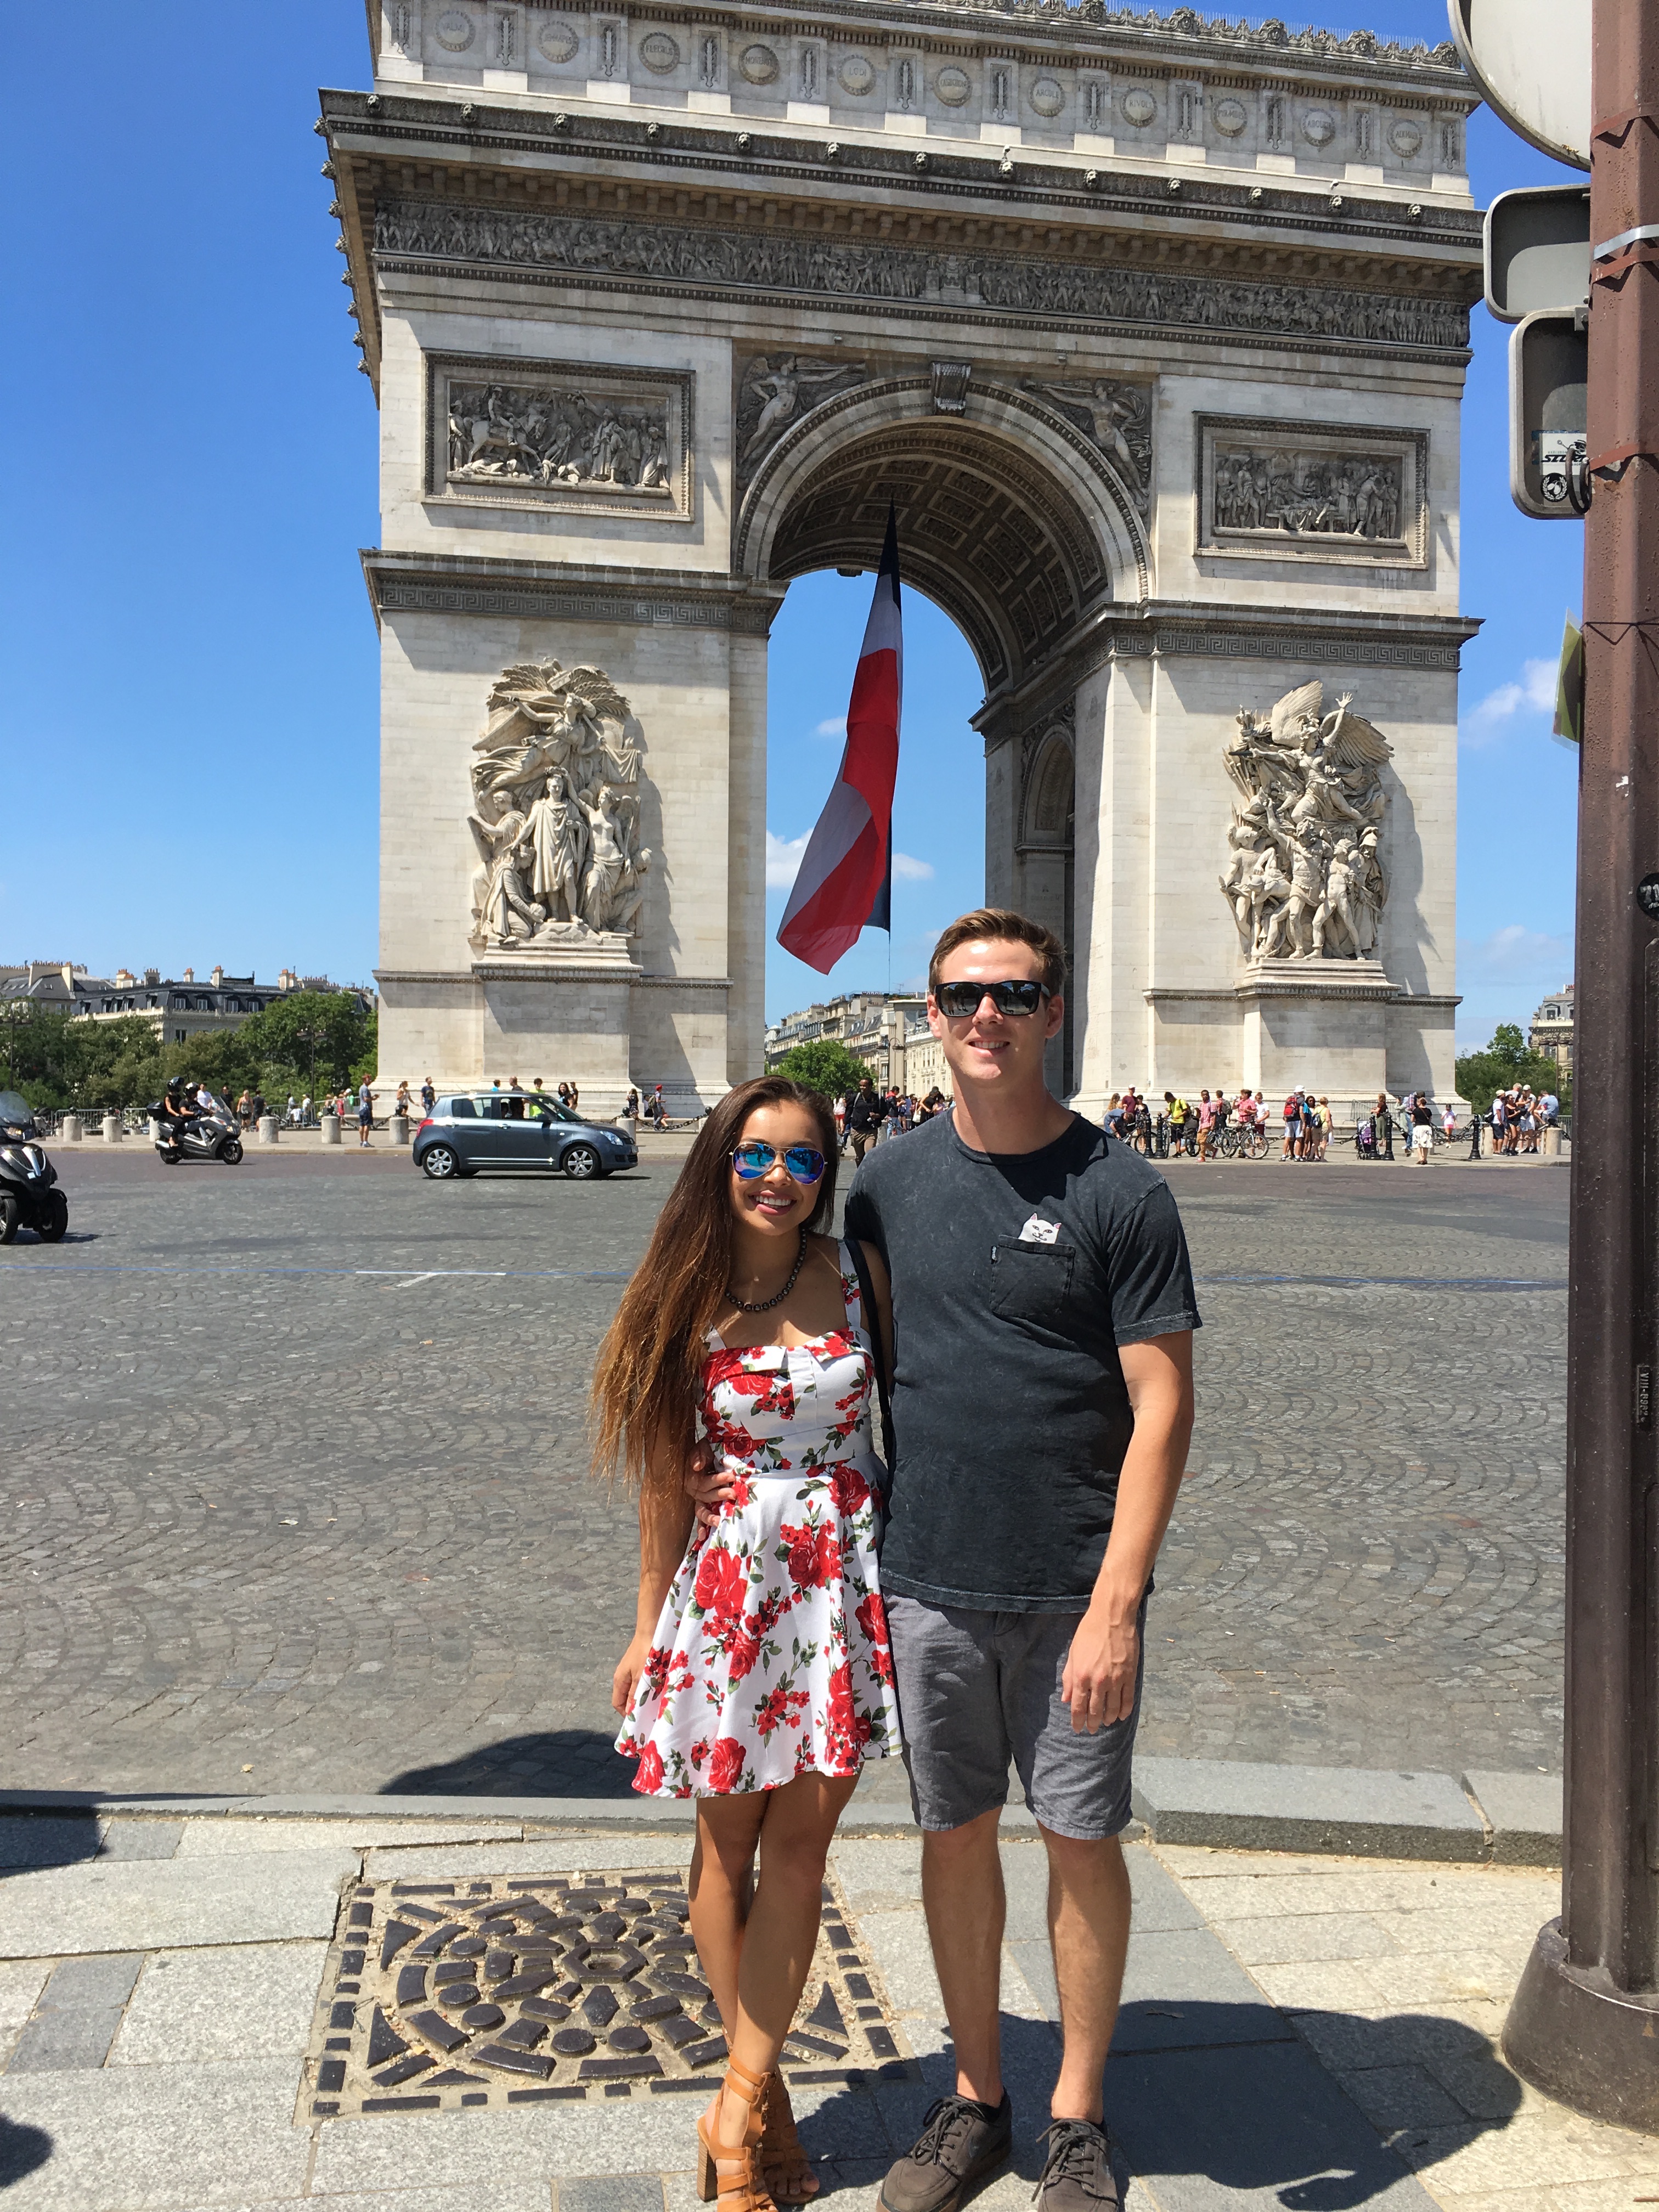
column, landmark, facade, sightseeing, historic, tourism, french, history, arc, champs, european, famous, historical, triomphe, triumph, destination, parisian, triumphal arch, ancient history, champs elysees, ancient roman architecture, elysees, bridge, day, cityscape, downtown, afternoon, sunny, arc de triomphe, metropolis, public space, vacation, standing, road, street, temple, girl, travel, arch, tree, city, tours, recreation, fun